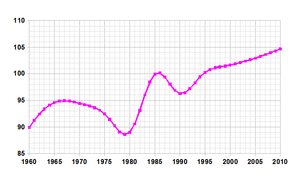
La Grenade est un pays des Antilles. Sa capitale est Saint-Georges.